Movable cellular automaton

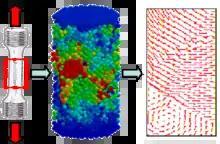

In framework of the MCA approach an object under modeling is considered as a set of interacting elements/automata. The dynamics of the set of automata are defined by their mutual forces and rules for their relationships. This system exists and operates in time and space. Its evolution in time and space is governed by the equations of motion. The mutual forces and rules for inter-elements relationships are defined by the function of the automaton response. This function has to be specified for each automaton. Due to mobility of automata the following new parameters of cellular automata have to be included into consideration: "R" – radius-vector of automaton; "V" – velocity of automaton; ω – rotation velocity of automaton; "θ" – rotation vector of automaton; "m" – mass of automaton; "J" – moment of inertia of automaton.